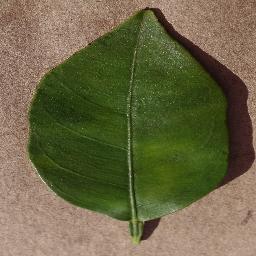
Label: Orange___Haunglongbing_(Citrus_greening)